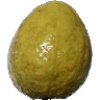
Label: Guava 1